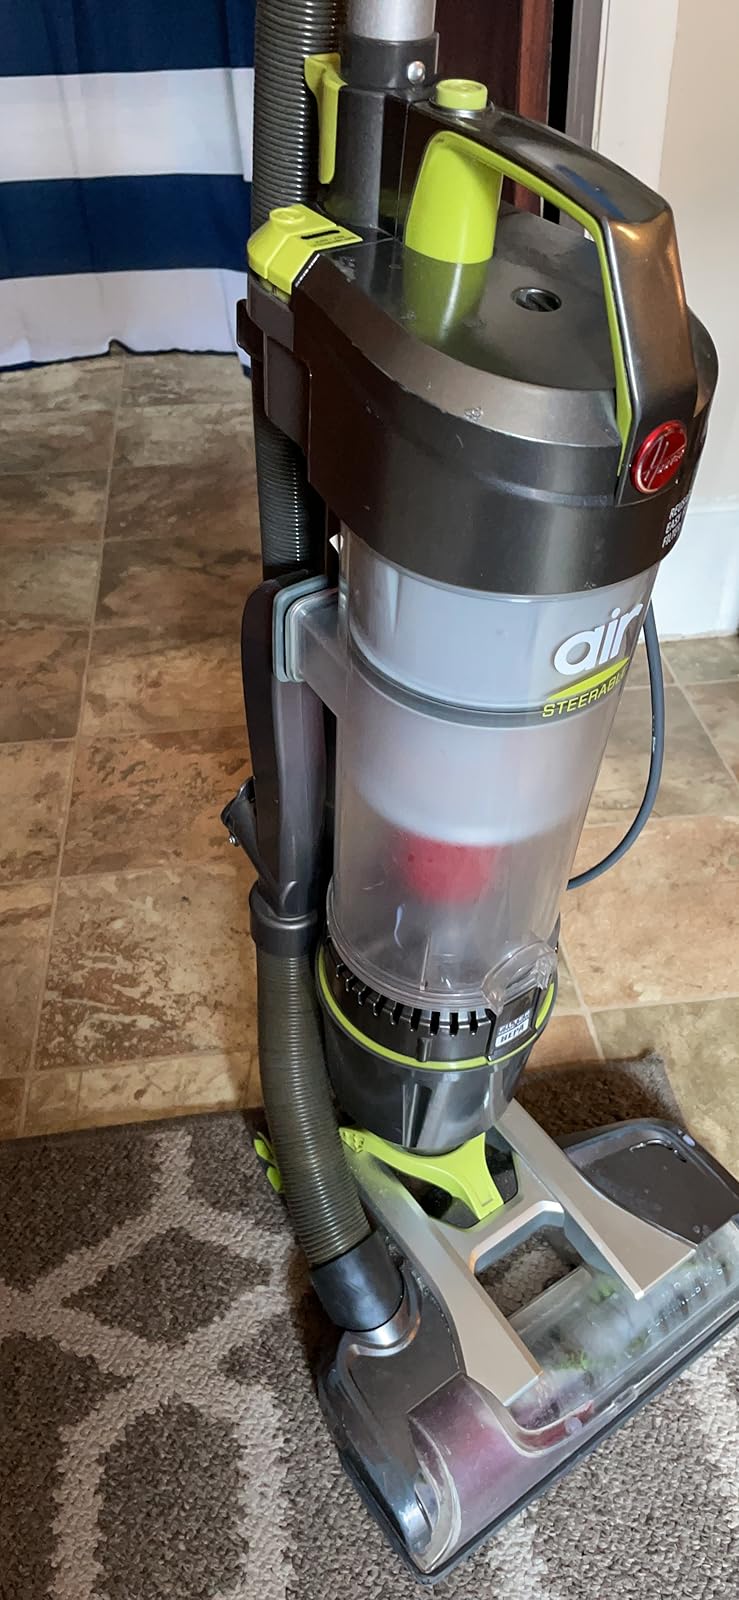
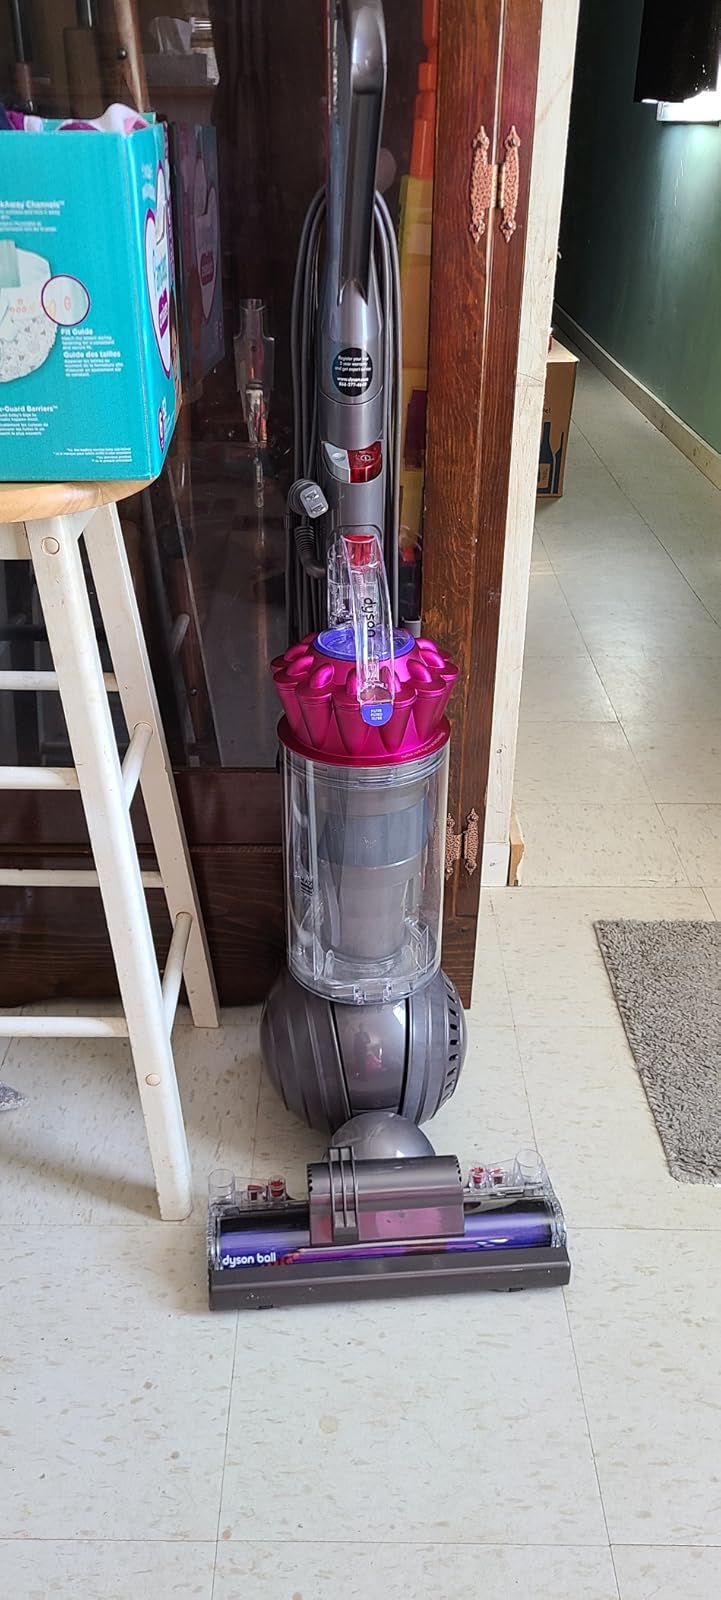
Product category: items_vacuum
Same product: no